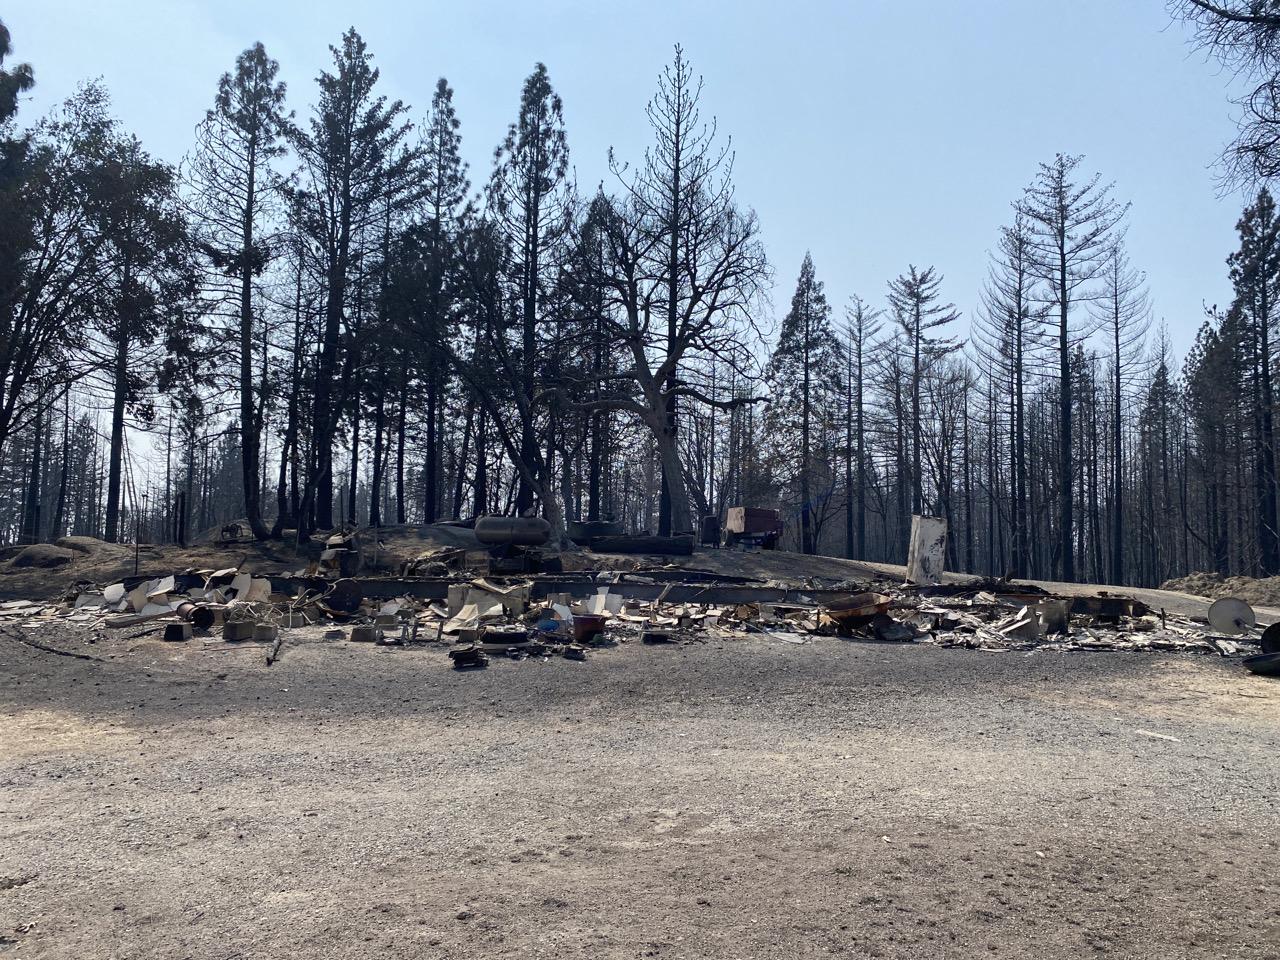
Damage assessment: destroyed